St James's Club

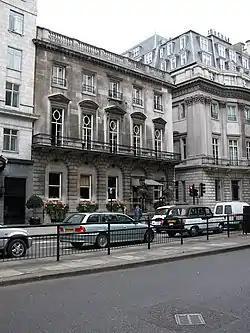
One of the club's premises, 106 Piccadilly, in 2006

The St James's Club was a London gentlemen's club which operated between 1857 and 1978. It was founded by two leading diplomats and its members continued to be largely diplomats and authors. It was first established in Bennet Street, and after a brief spell in Mayfair, moved to 106 Piccadilly by 1868. In the final quarter of the twentieth century many gentlemen’s clubs of London suffered from declining membership, and in 1978 the St James's Club merged with Brooks's Club and vacated its premises.